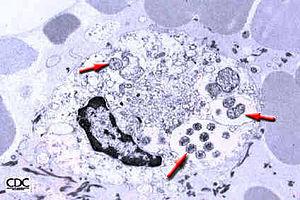
Photographie au microscope électronique de morulae dans un leucocyte (l'une des sortes de globule blanc) prélevé dans la moelle osseuse d'un patient atteint d'ehrlichiose. Les flèches rouges montrent des bactéries ehrlichia individuelles. Cette image est gratieusement fournie par les CDC américains (Agence gouvernementale de santé)